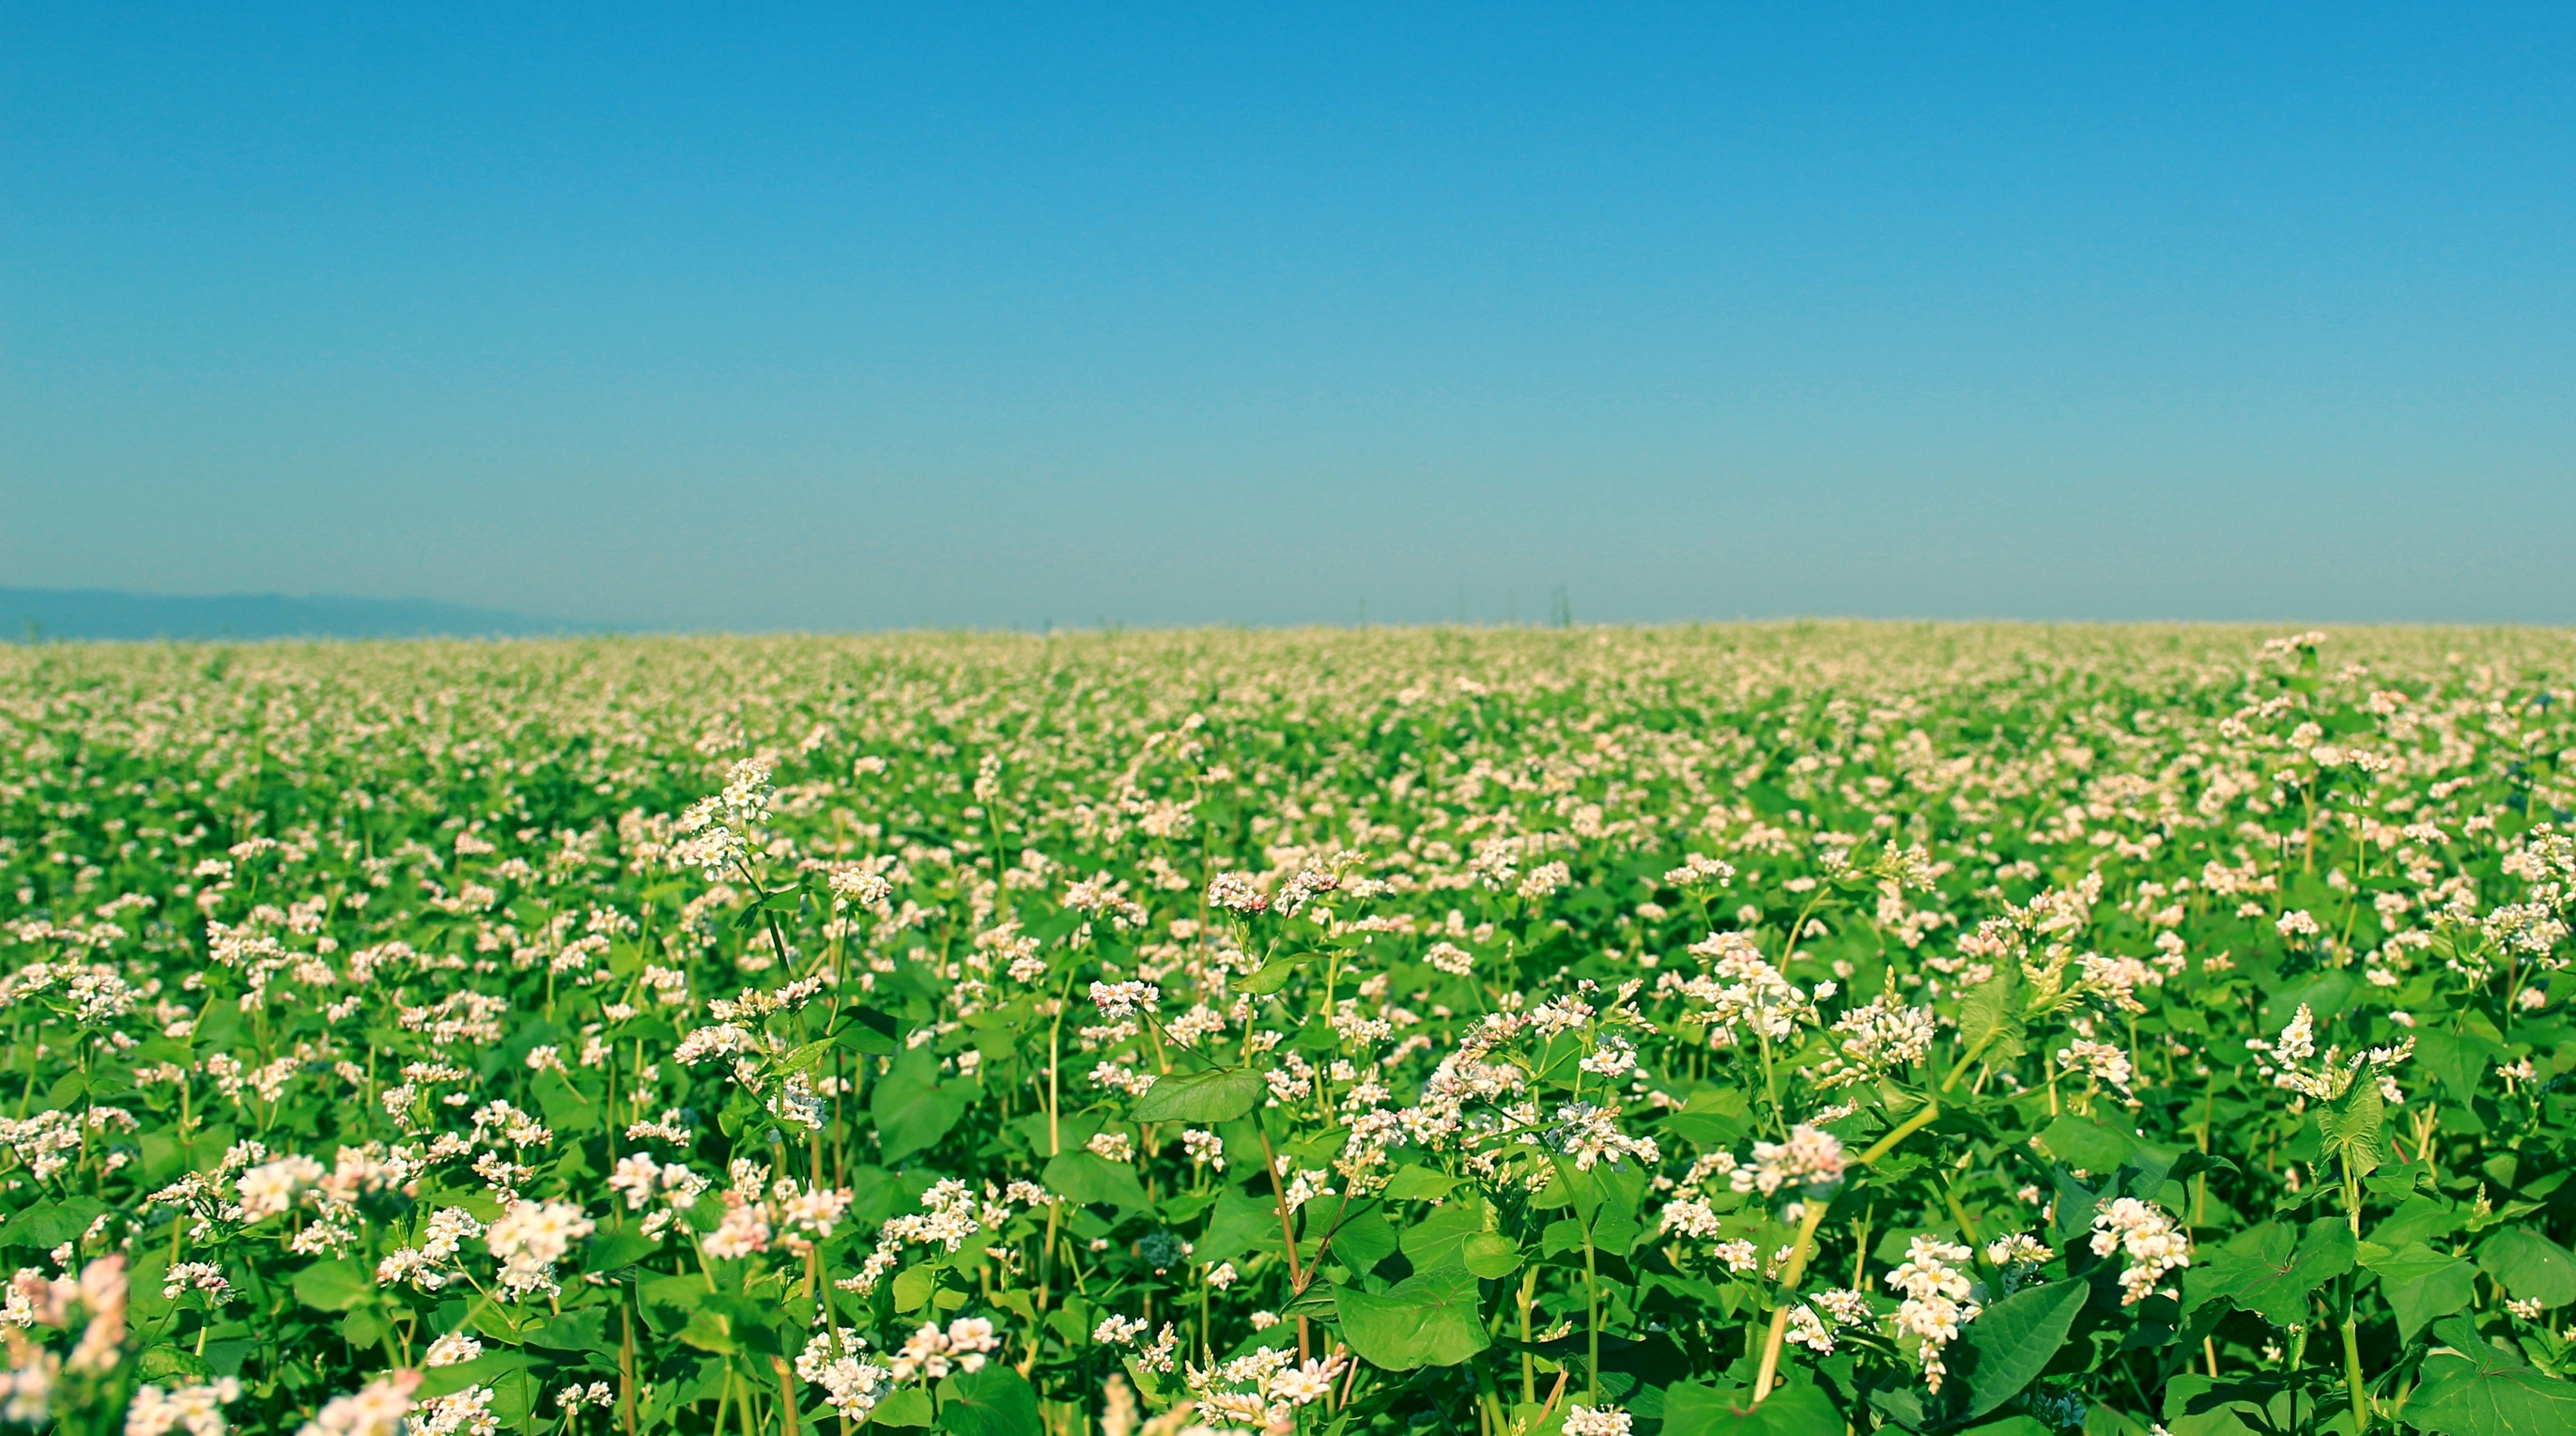
landscape, nature, grass, blossom, growth, plant, sky, white, field, meadow, prairie, countryside, flower, land, summer, environment, idyllic, rural, spring, green, herb, crop, tranquil, color, pasture, soil, blue, freedom, agriculture, flora, season, plain, rapeseed, wildflower, flowers, outdoors, sunny, grassland, bright, ecosystem, brassica, chamomile, steppe, flowering plant, grass family, land plant